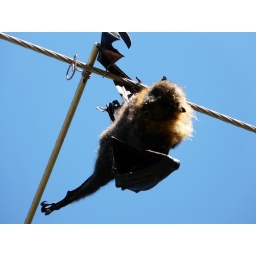
fruit bat fried and dead on powerline in my street .....awesome